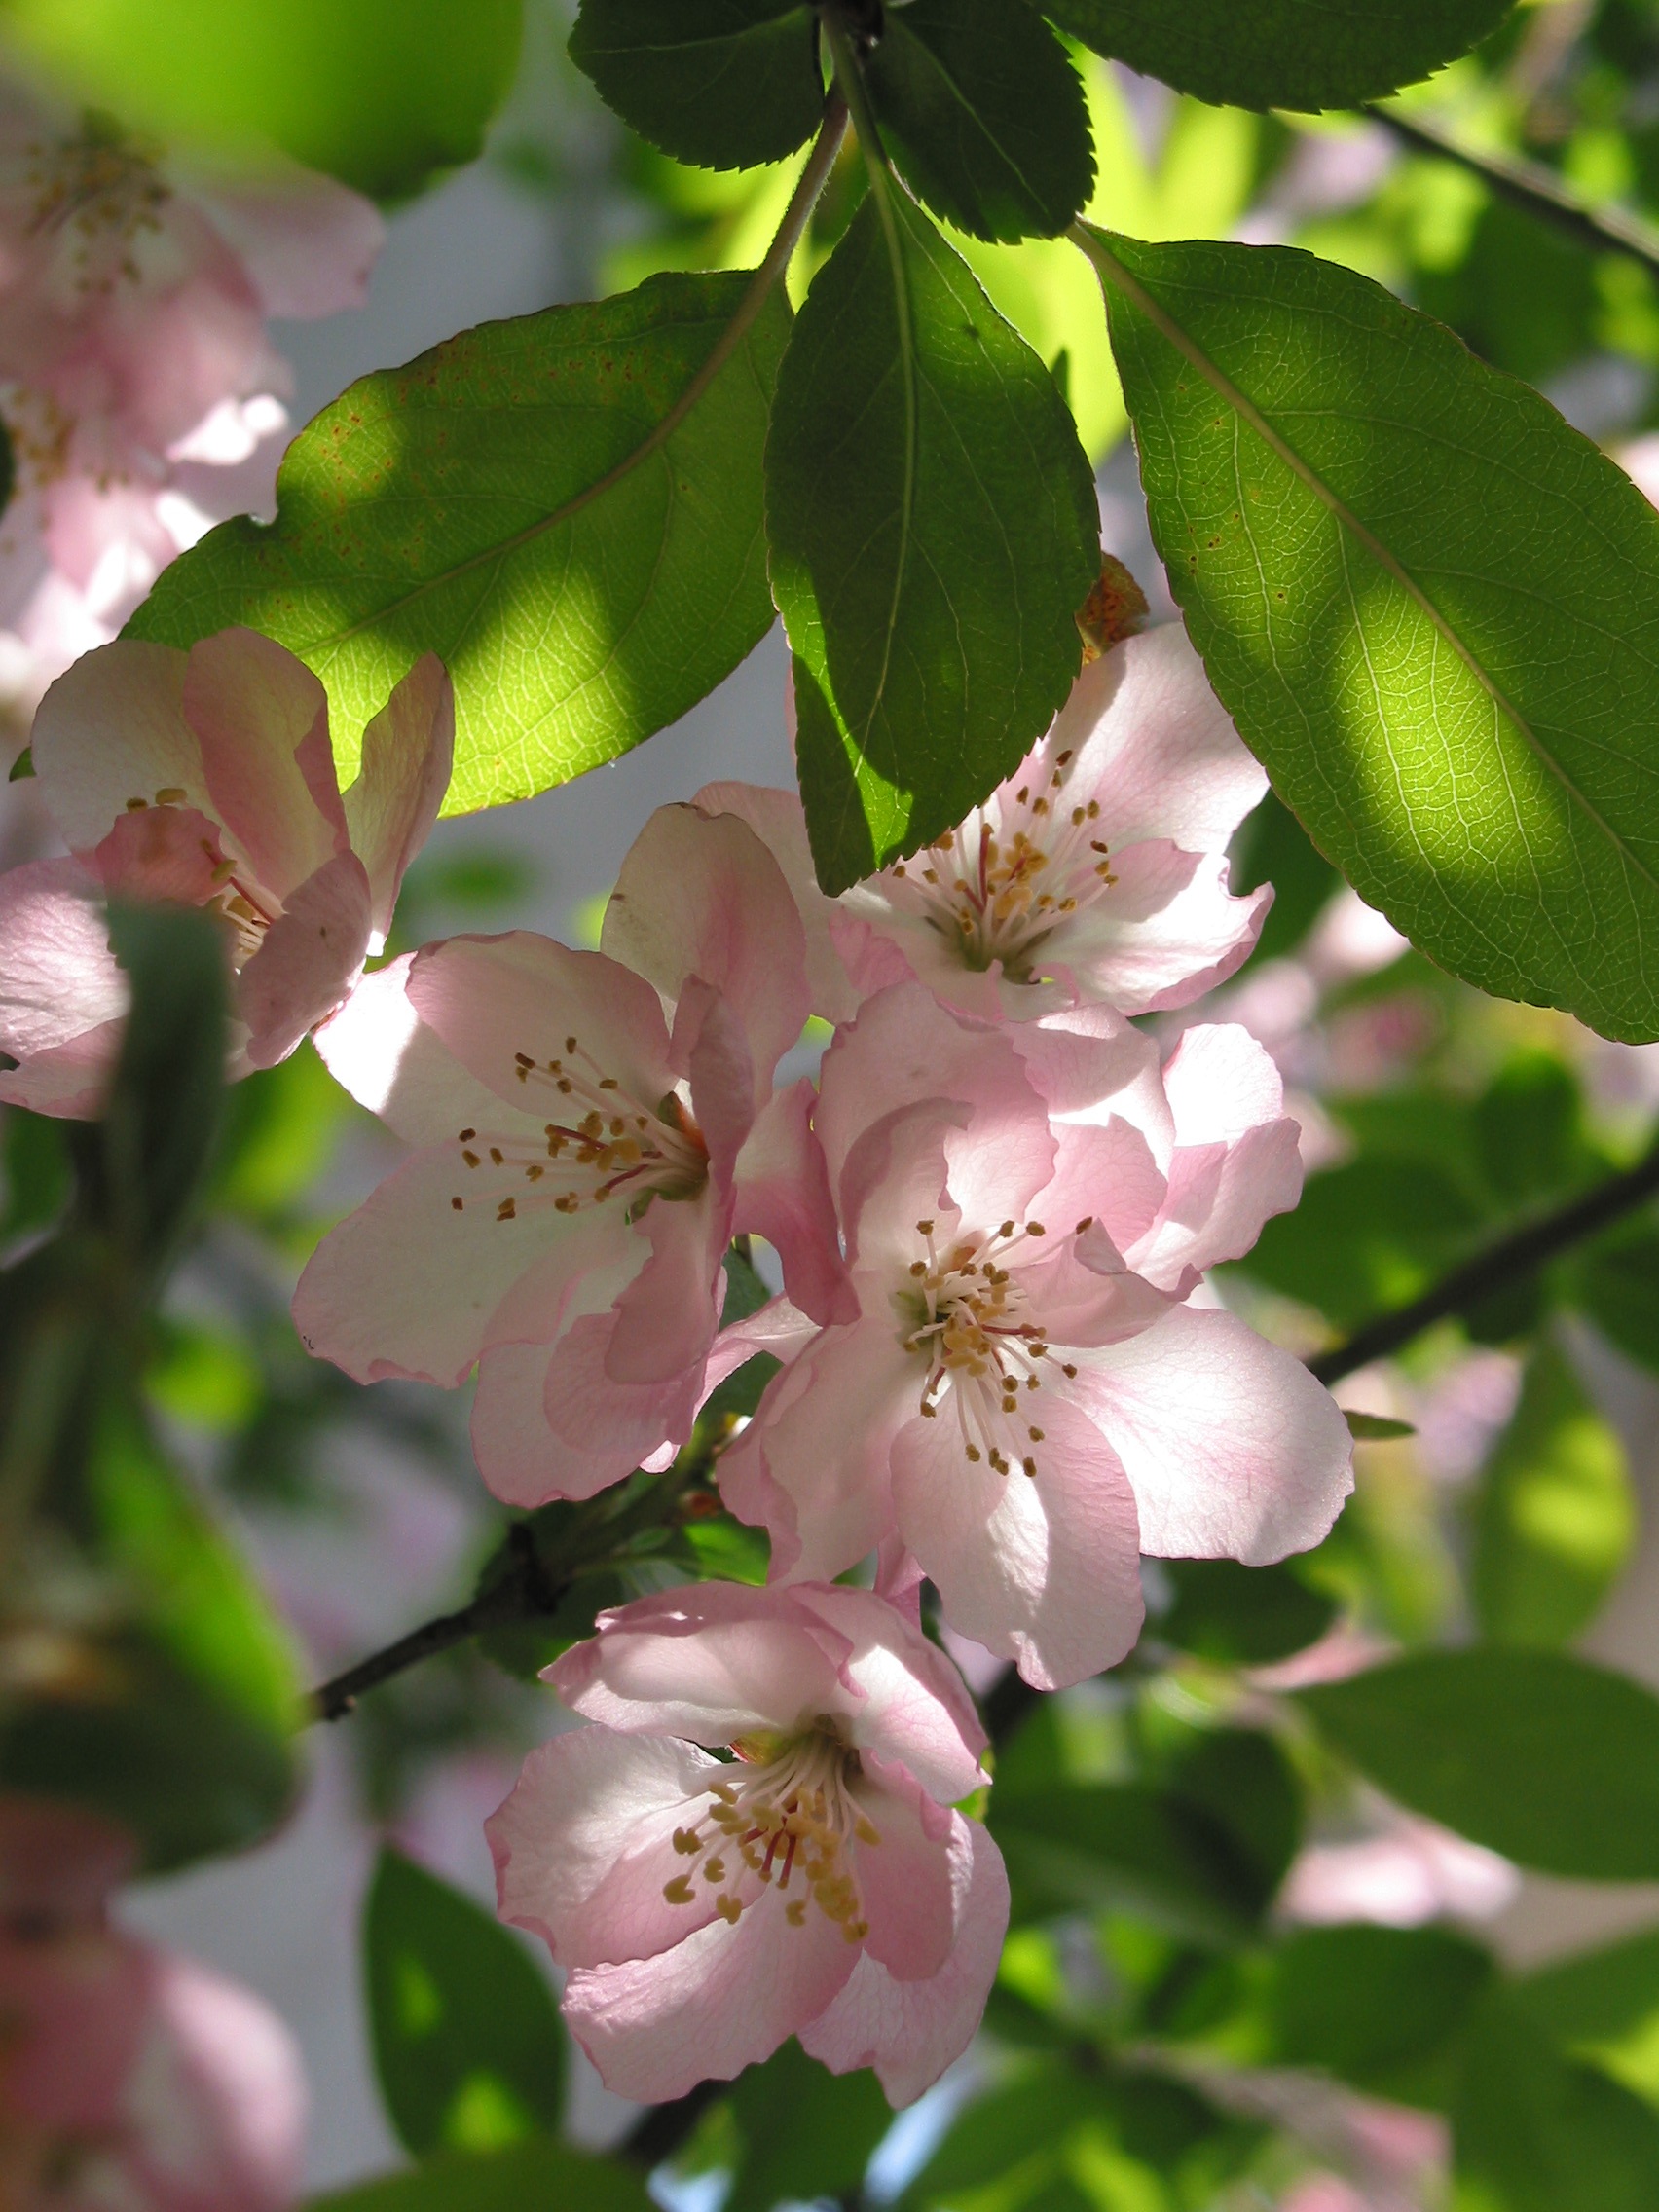
tree, branch, blossom, plant, fruit, flower, food, produce, botany, port, flora, the, shrub, beauty, flowering plant, rose family, woody plant, land plant